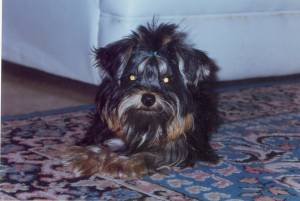
Breed: yorkshire terrier